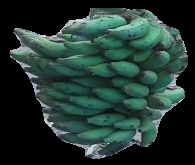
Variety: elakki-bale
Grade: grade3